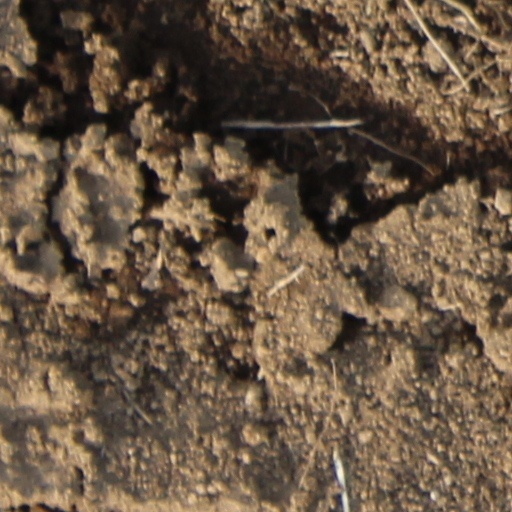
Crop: wheat